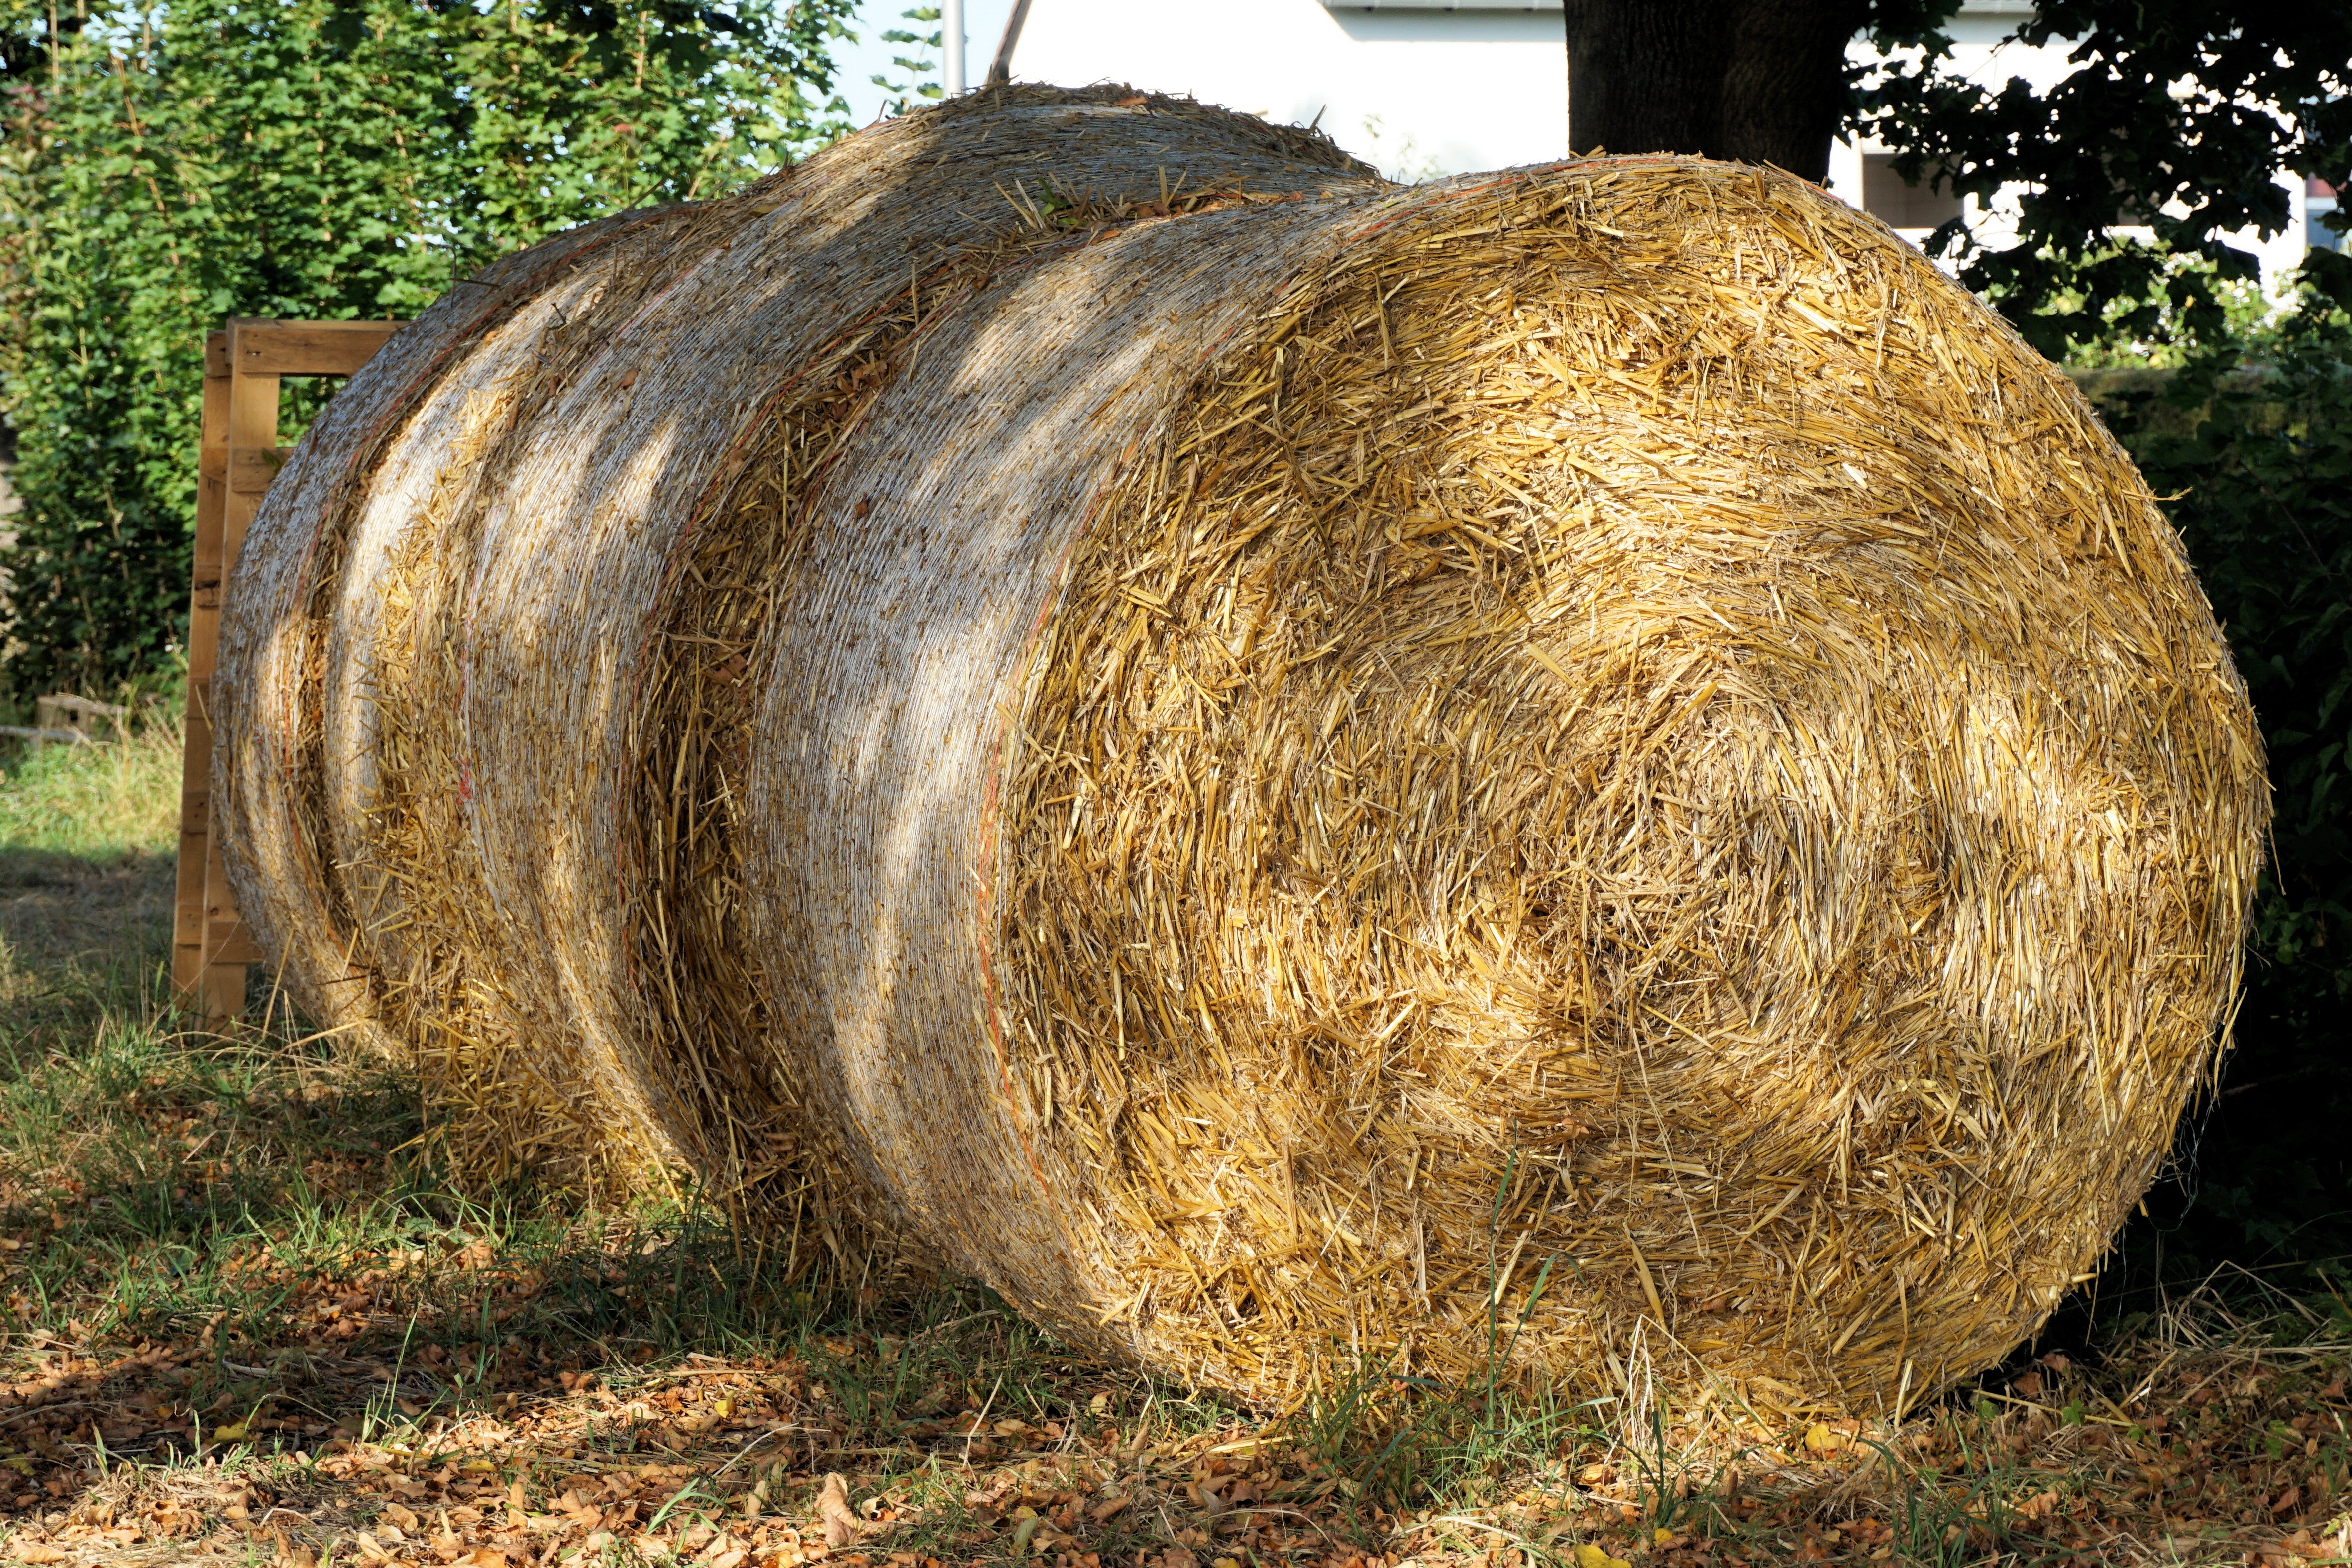
tree, grass, plant, wood, hay, trunk, dry, golden, harvest, soil, agriculture, straw, tree stump, harvested, round bales, straw bales, straw role, man made object, woody plant